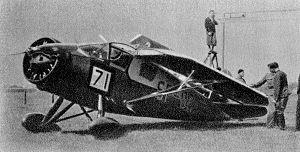
Le RWD-9 était un avion de sport polonais, conçu au début des années 1930 par l'équipe RWD pour participer au 4ᵉ Challenge de tourisme international, se tenant à Varsovie pendant les mois d'août et septembre 1934.